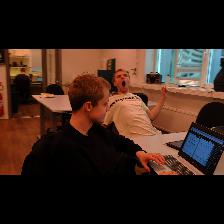
Label: Human